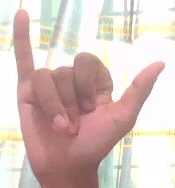
ASL sign: Y